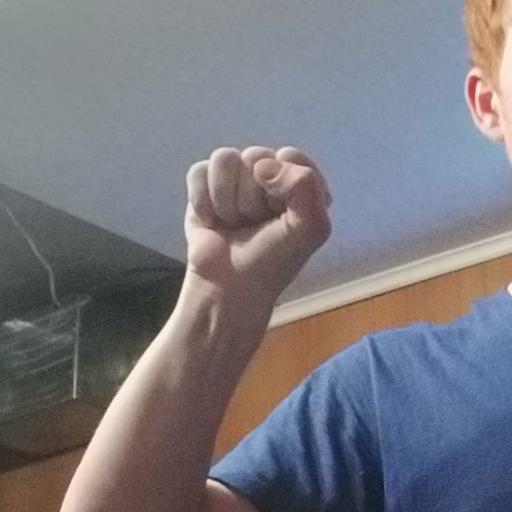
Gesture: fist